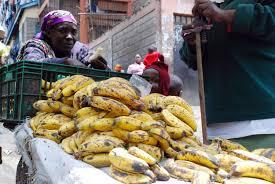
Mwanamke mzee akiuza ndizi kwenye soko la wazi. Kuna mrundiko mkubwa wa ndizi zilizokomaa kwenye mkokoteni hawezi. Mwanamke huyo amejiegeza kwenye ndizi na anaonekana kama anasubiri wateja. Nyuma yake kuna mazingira ya mjini yenye majengo ya kawaida.